Warminster station (SEPTA)

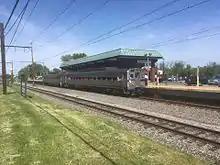
An outbound train arrives at Warminster station in May 2017

Original electrification from Hatboro was extended to Warminster on July 29, 1974, replacing the former Reading Company Bonair station.